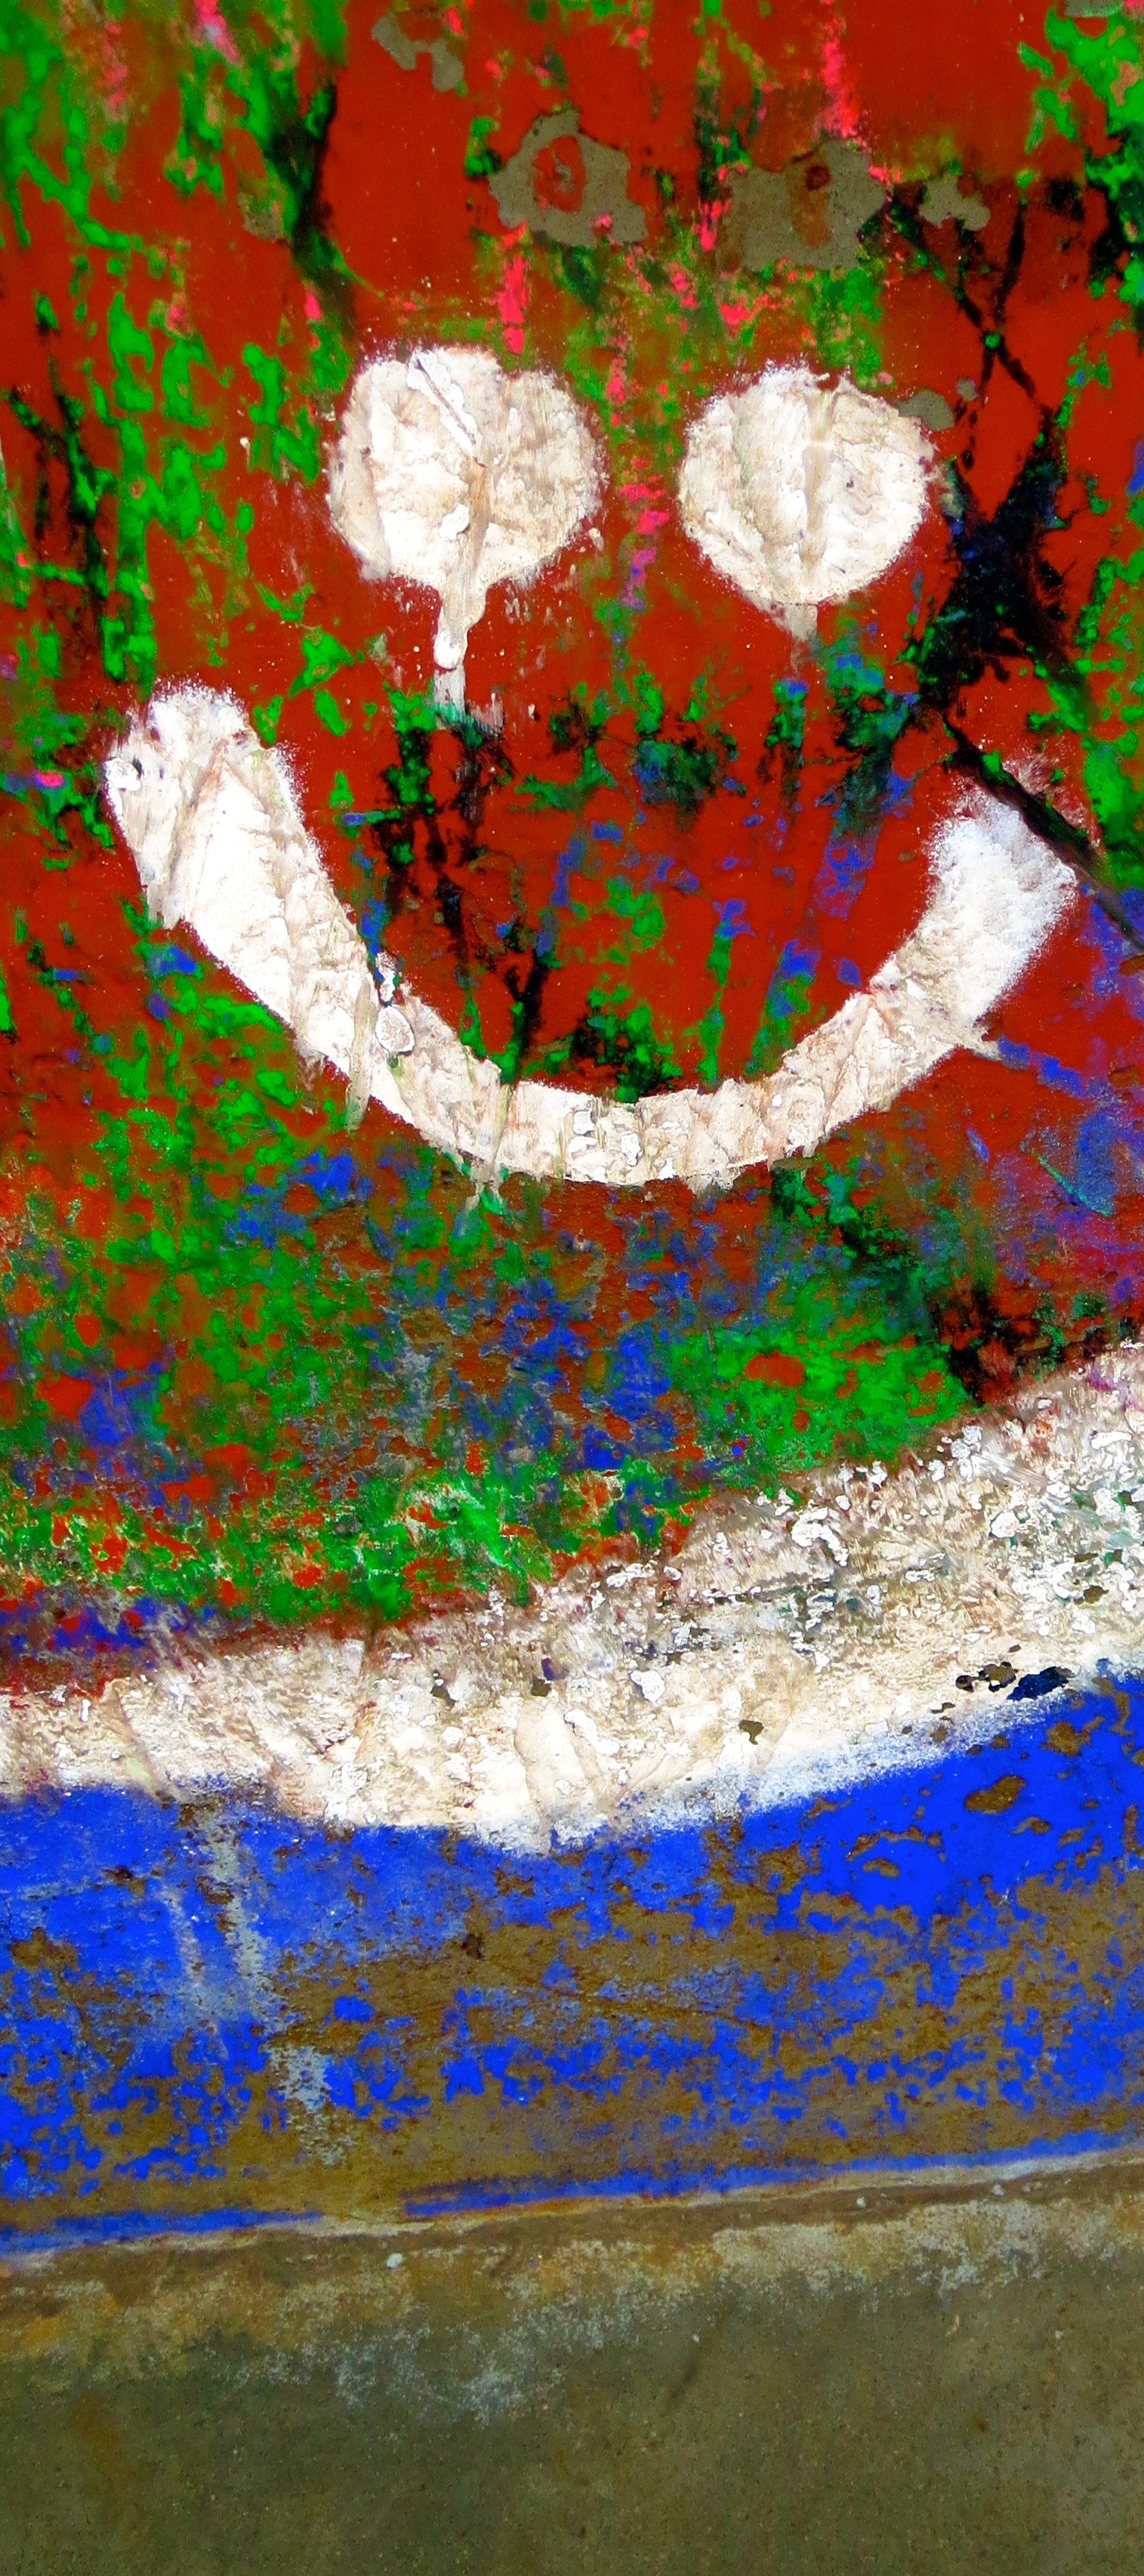
flower, cute, urban, wall, color, smiling, smile, painting, cheerful, face, art, fun, happy, happiness, funny, joy, expression, emotion, positive, modern art, happy face, acrylic paint